Kid Flash

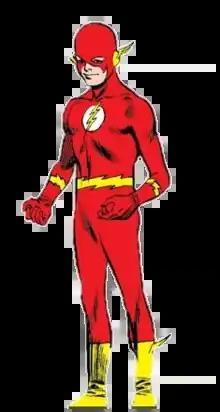
Wally West as the first Kid Flash, as depicted in "The Flash" #110 (December 1959). Art by Carmine Infantino.

Kid Flash is the name of several fictional superheroes appearing in comic books published by DC Comics, originally created by John Broome and Carmine Infantino, as a junior counterpart to DC Comics superhero The Flash. The first version of the character, Wally West, debuted in "The Flash" #110 (1959). The character, along with others like the first Wonder Girl, Aqualad, and Speedy, was created in response to the success of Batman's young sidekick Robin. These young heroes would later be spun off into their own superhero team, the Teen Titans. As Kid Flash, Wally West made regular appearances in Flash related comic books and other DC Comics publications from 1959 through the mid-1980s until the character was reinvented as the new version of The Flash.